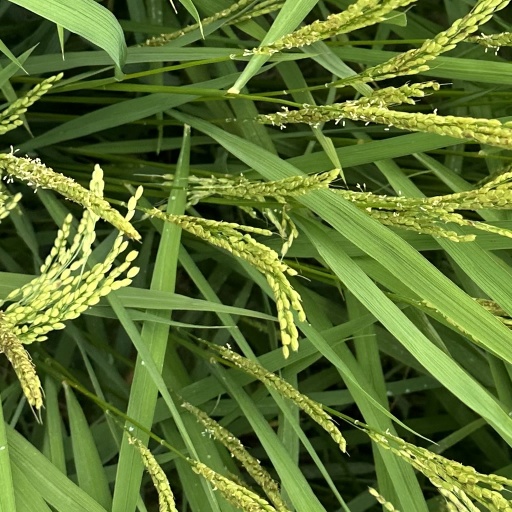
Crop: rice